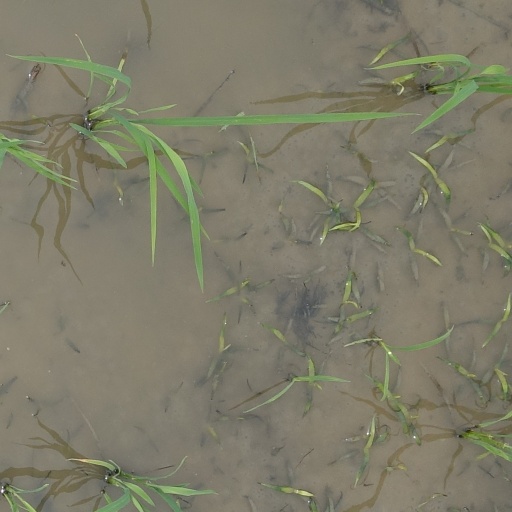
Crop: rice